Ancients (board game)

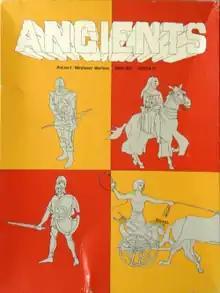
1st edition published by Good Industries in 1986

Ancients is a board wargame published by Good Industries in 1986 that simulates various historical battles in pre-gunpowder settings.